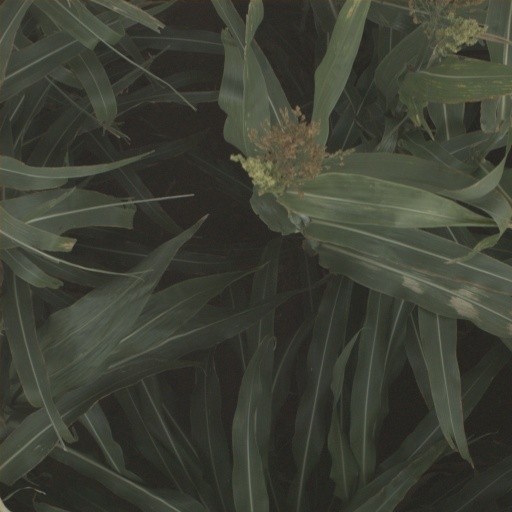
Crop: sorghum